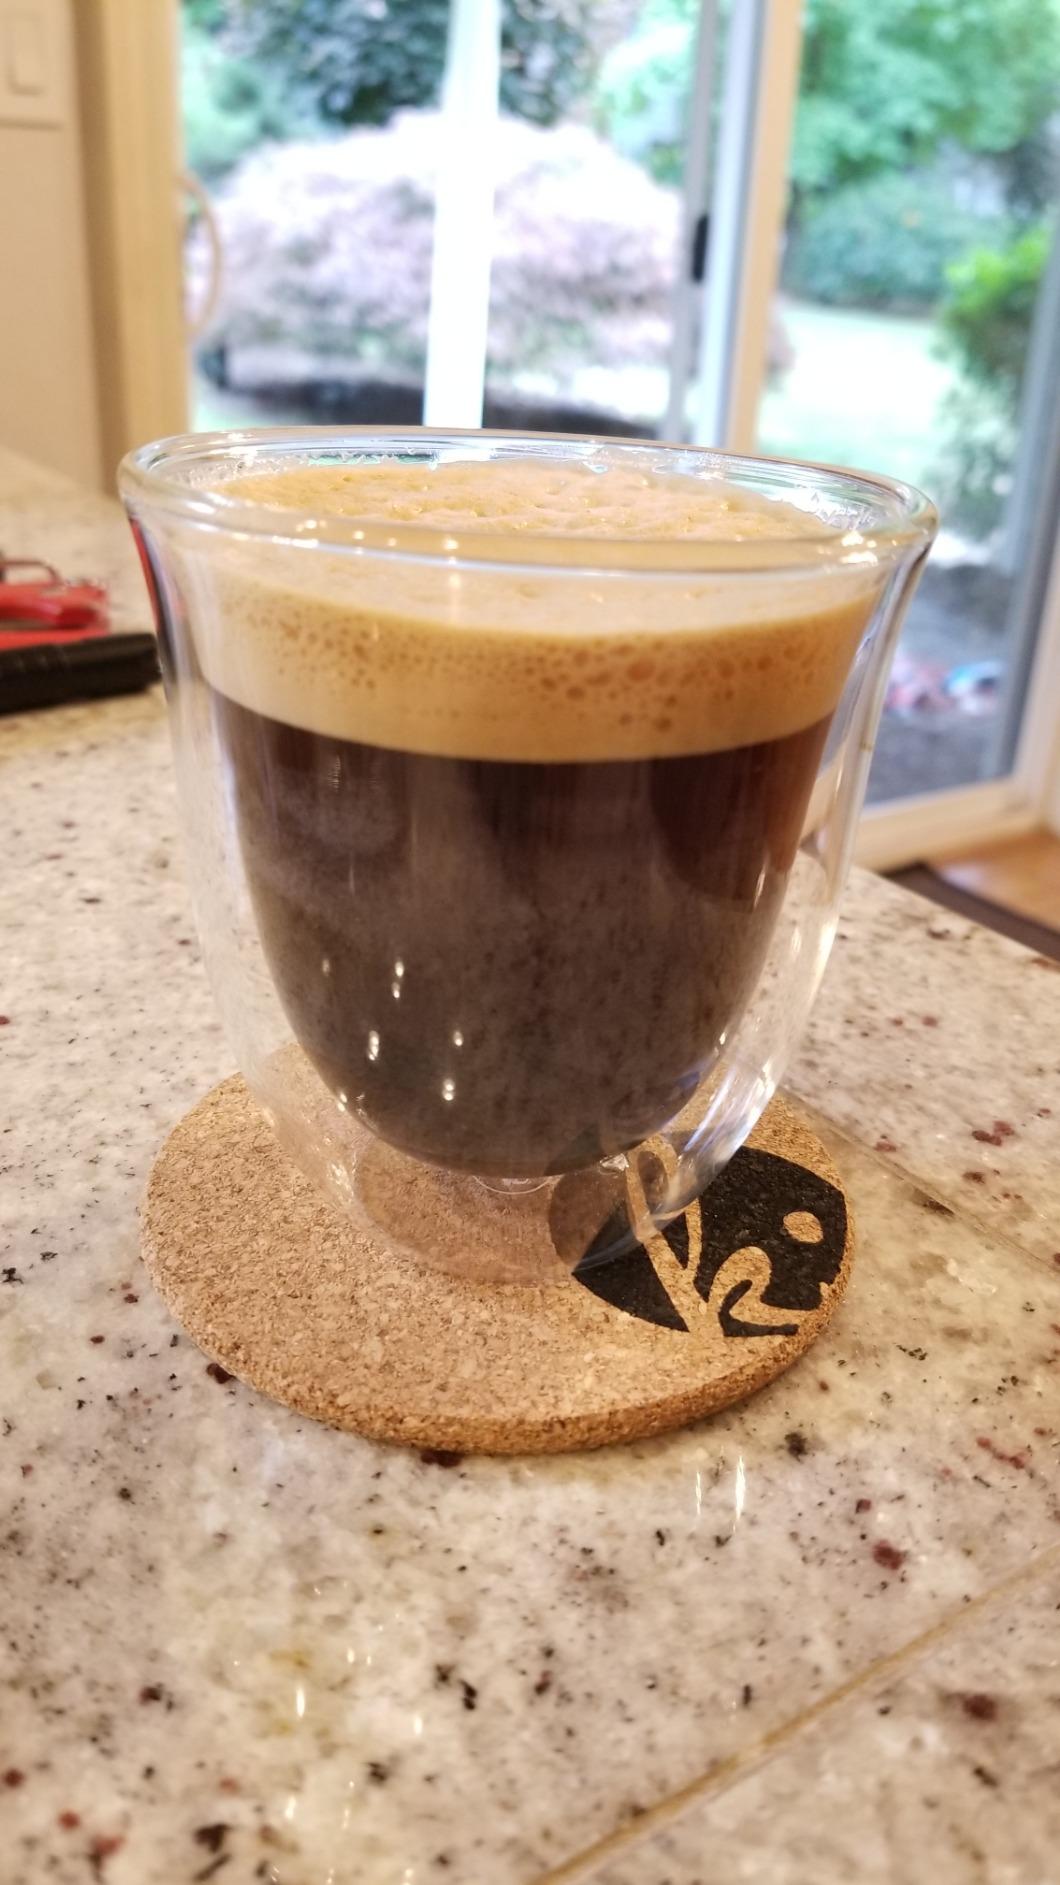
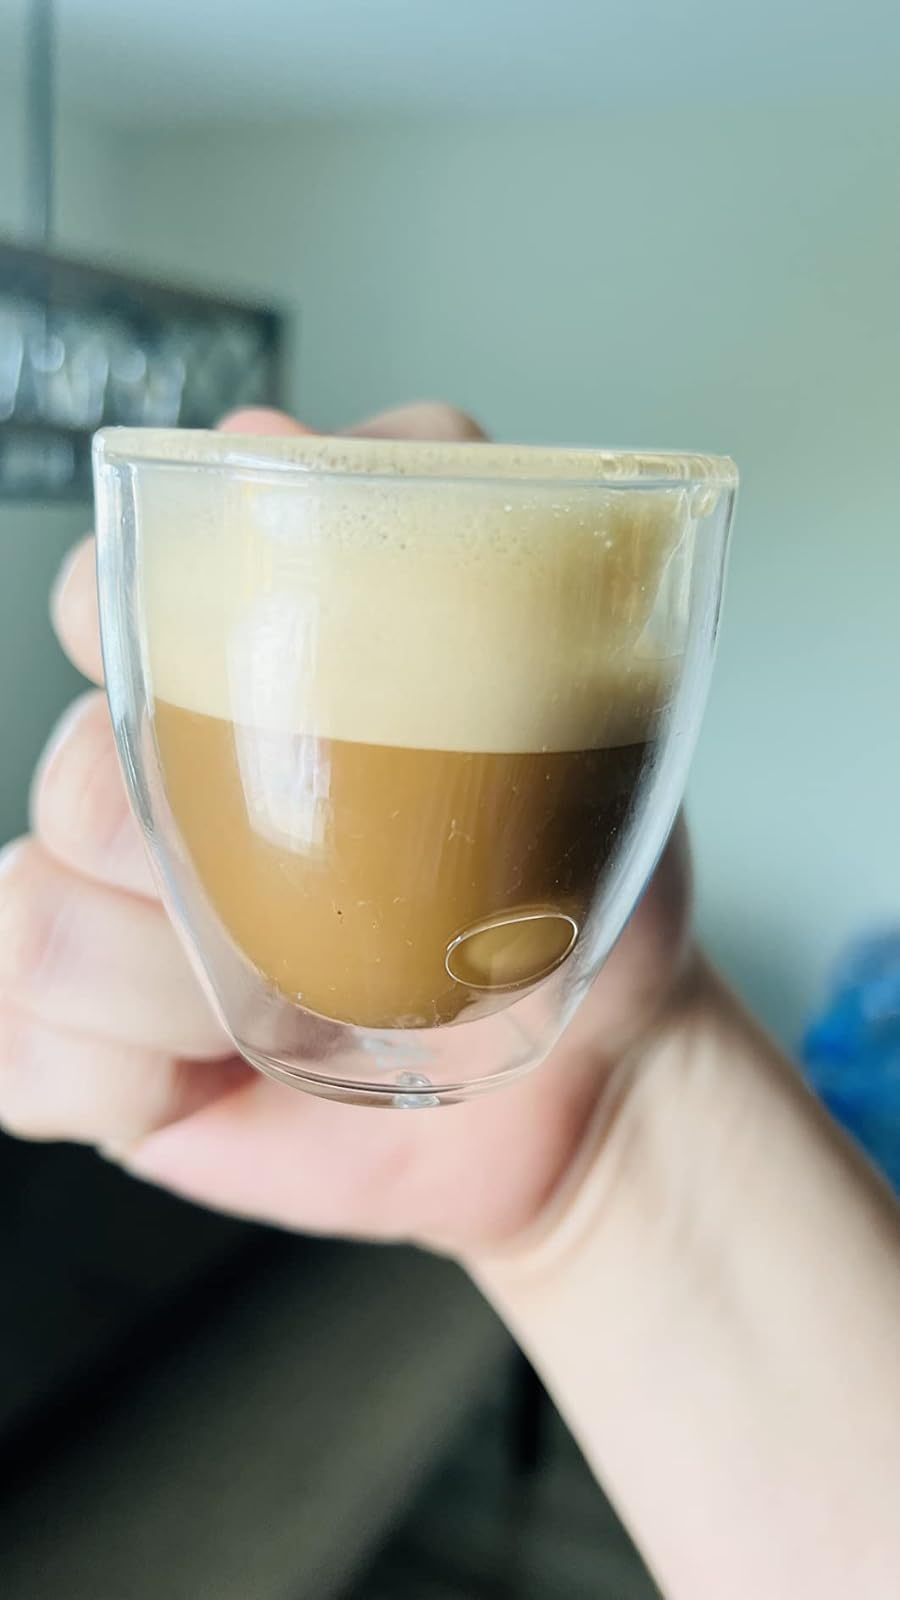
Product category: items_mug
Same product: no